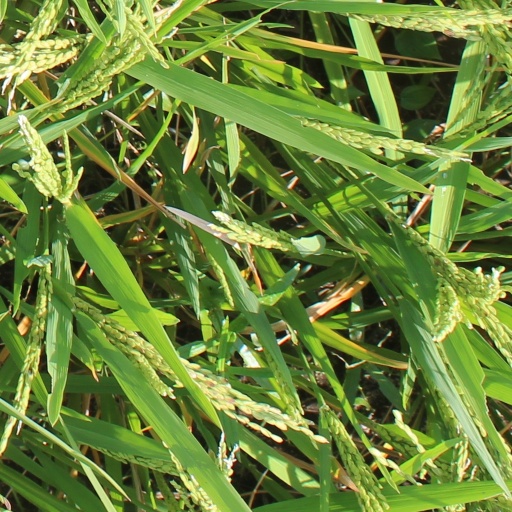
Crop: rice